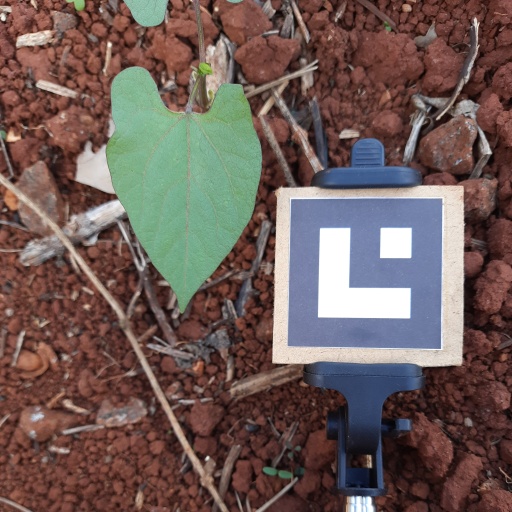
Observations: wavy surface, no eating holes, under shade